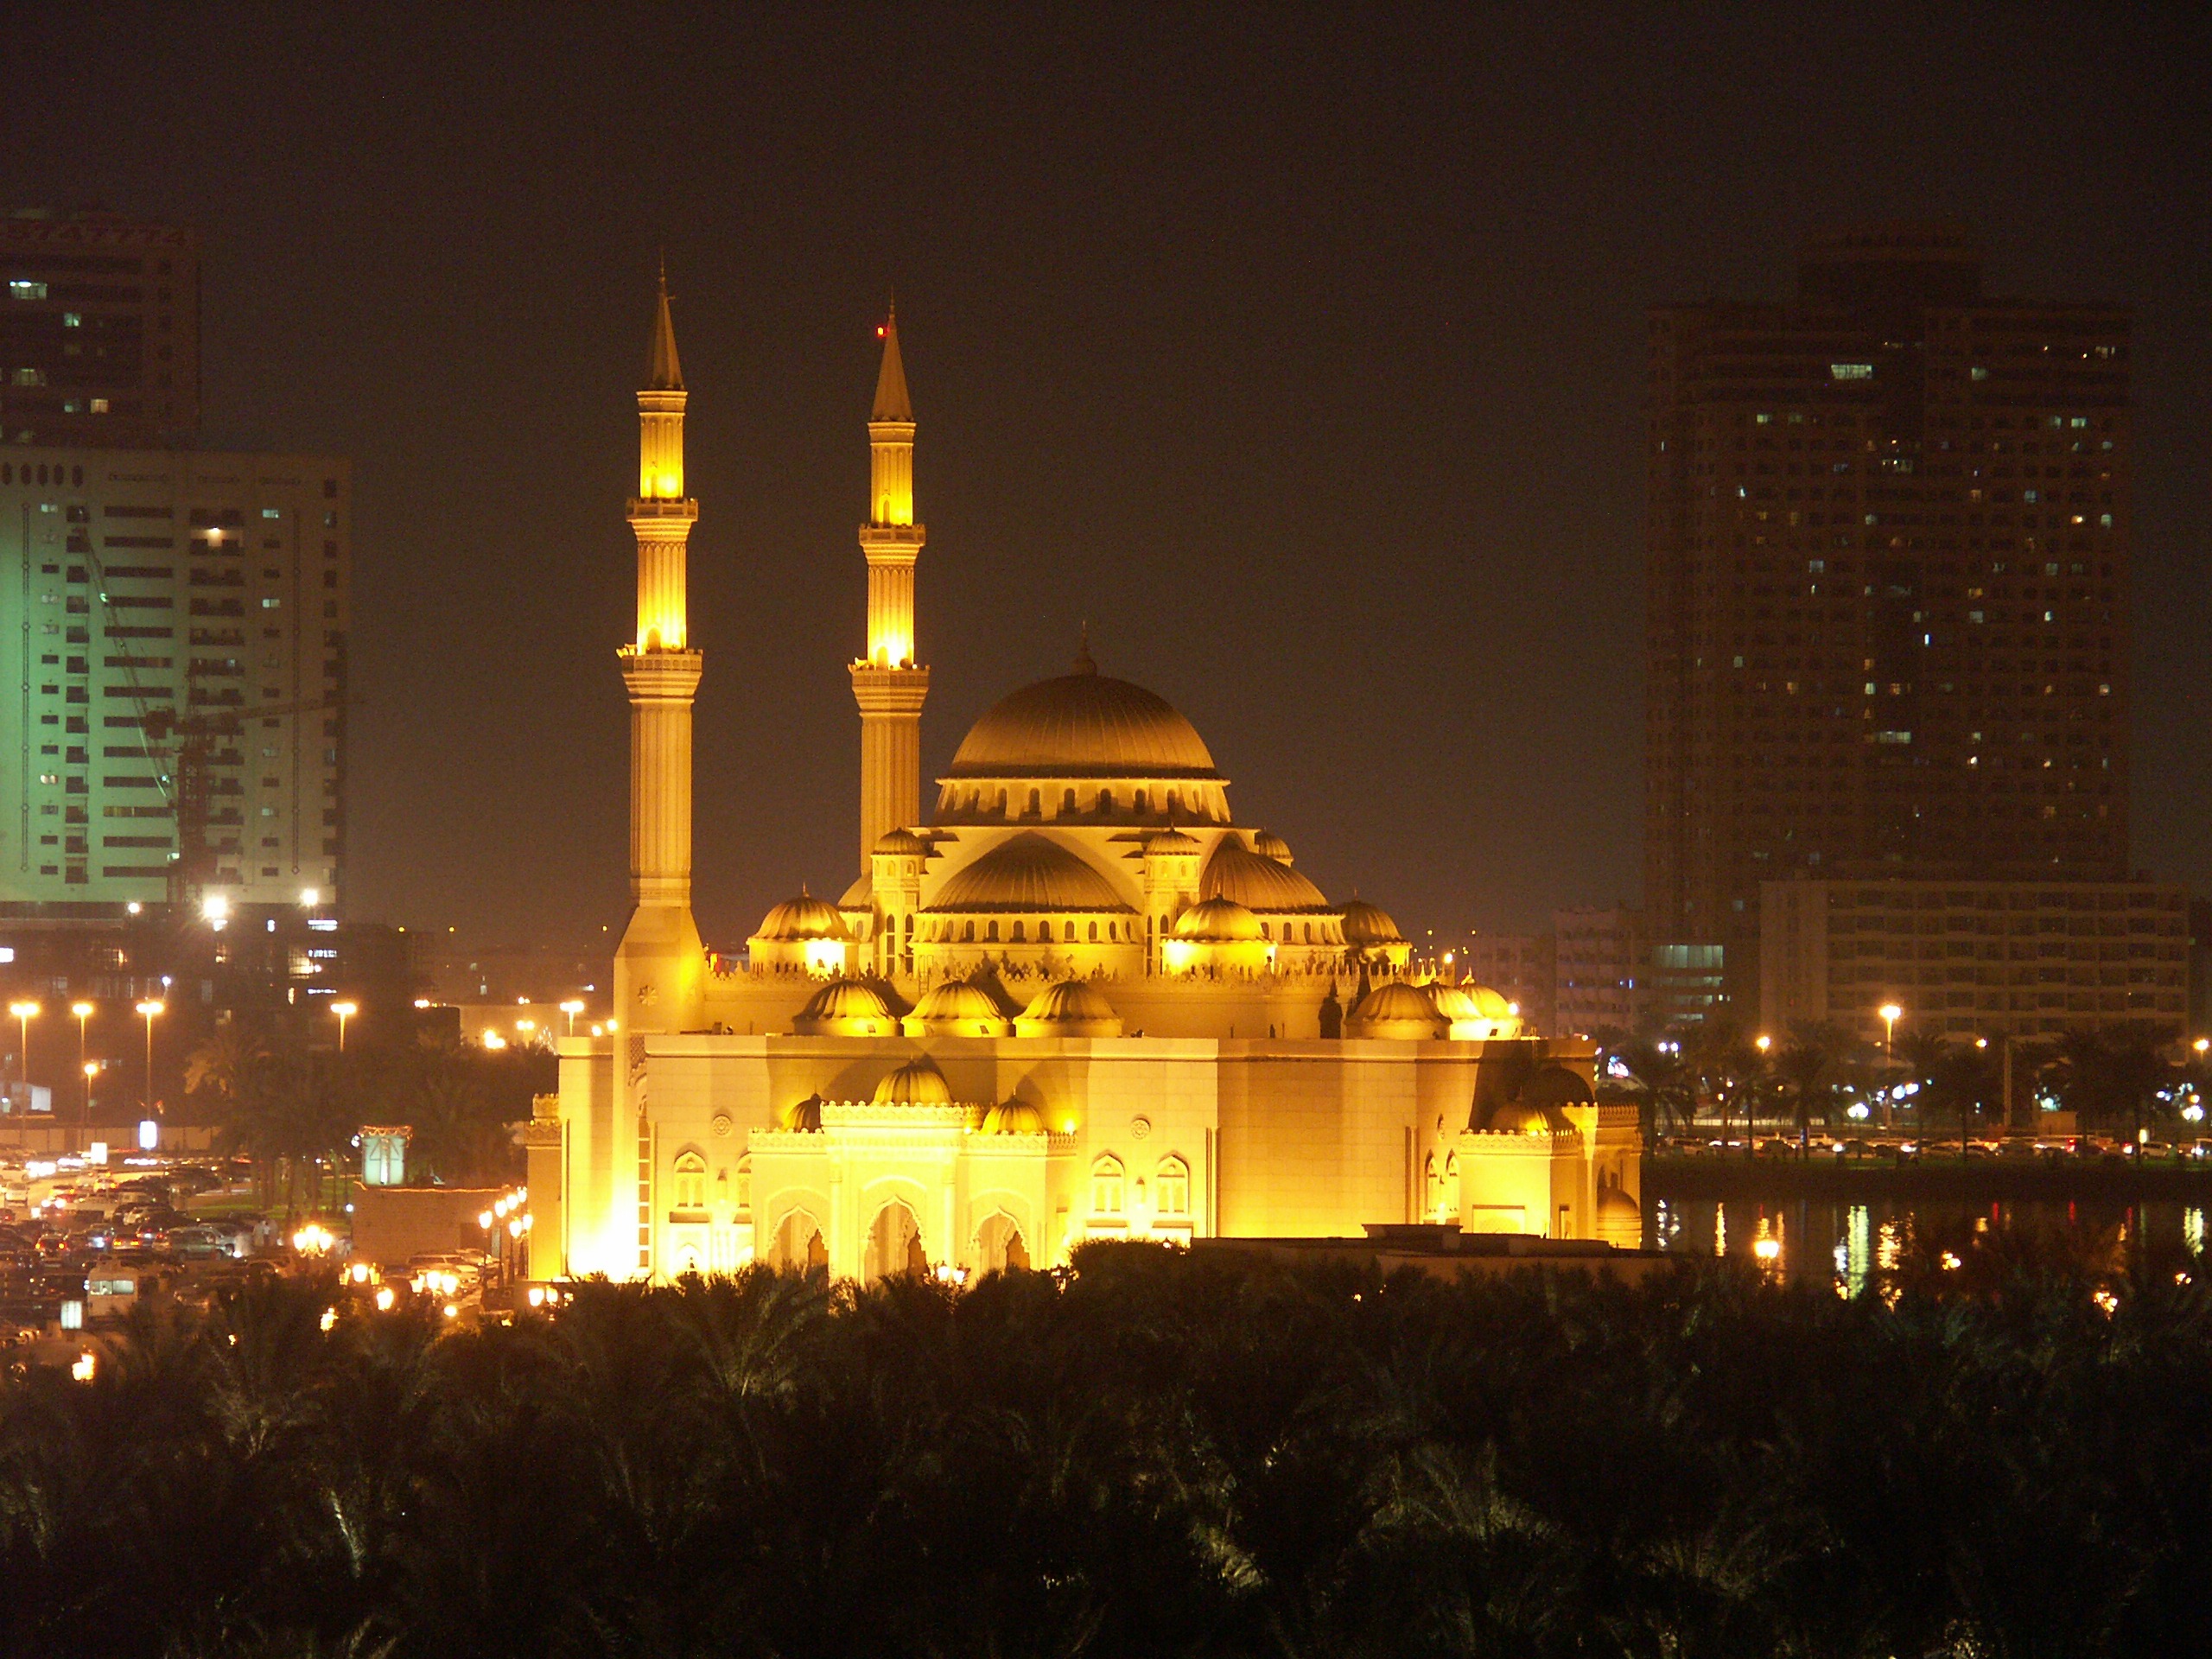
architecture, skyline, night, building, city, cityscape, evening, landmark, mosque, uae, u a e, sharjah